Dezman Moses

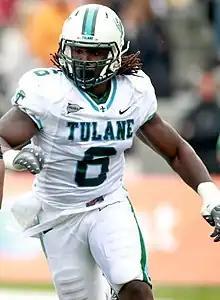
Moses with the Tulane Green Wave in 2011

Dezman Mirrill Moses (born January 4, 1989) is an American former professional football linebacker. He was signed by the Green Bay Packers as an undrafted free agent in 2012. He played college football at Tulane University after transferring from the University of Iowa. He also played for the Kansas City Chiefs.